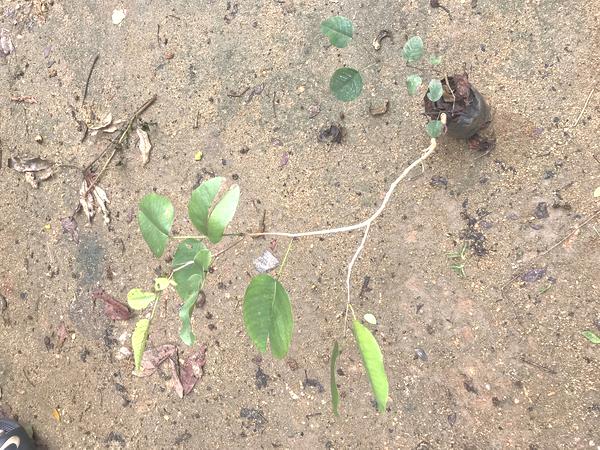
Plant: Raktachandini